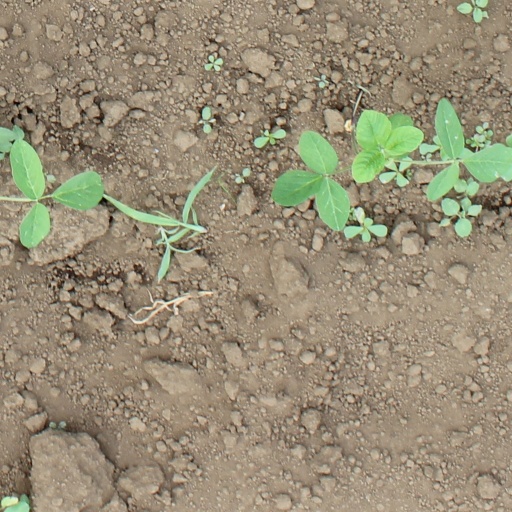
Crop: soybean